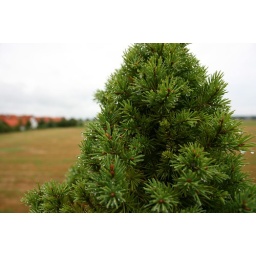
Handsome tree sitting out in die Oma's terasse in Fostern